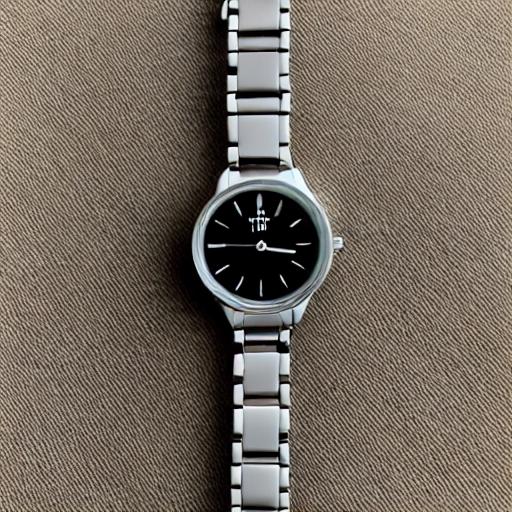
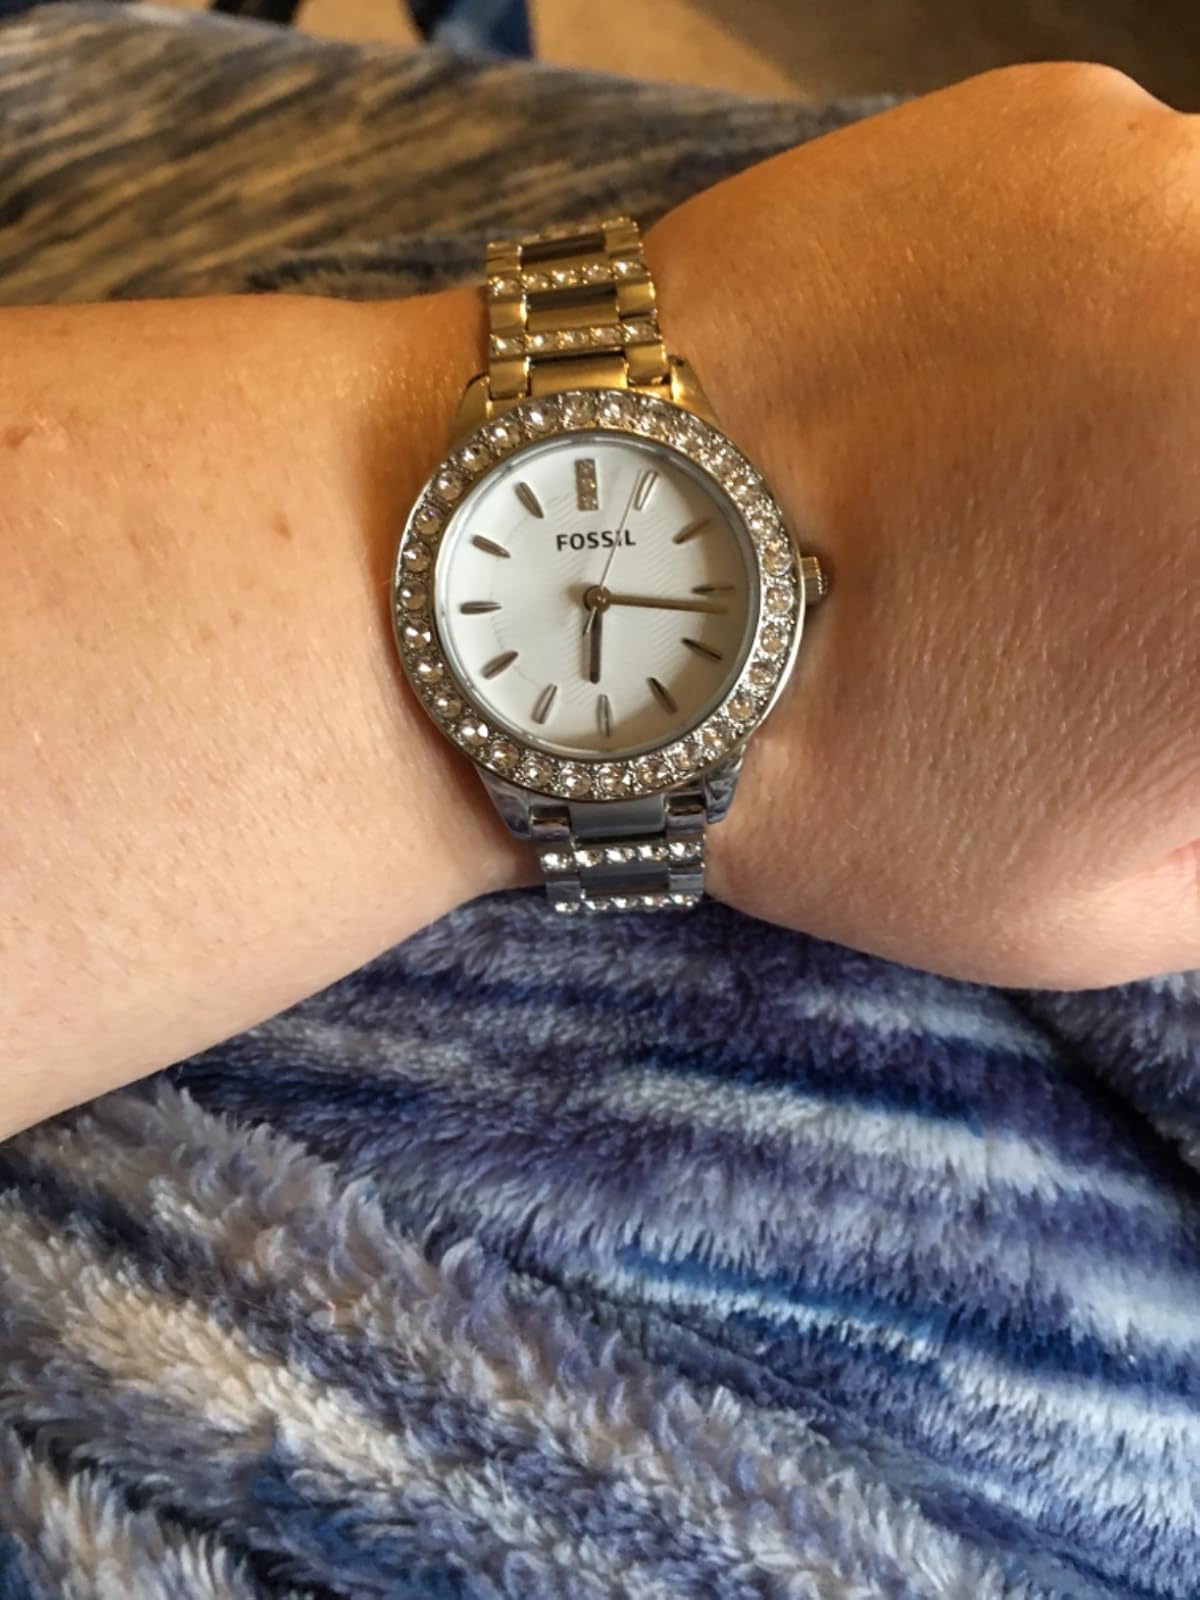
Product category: accessories_watch
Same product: no